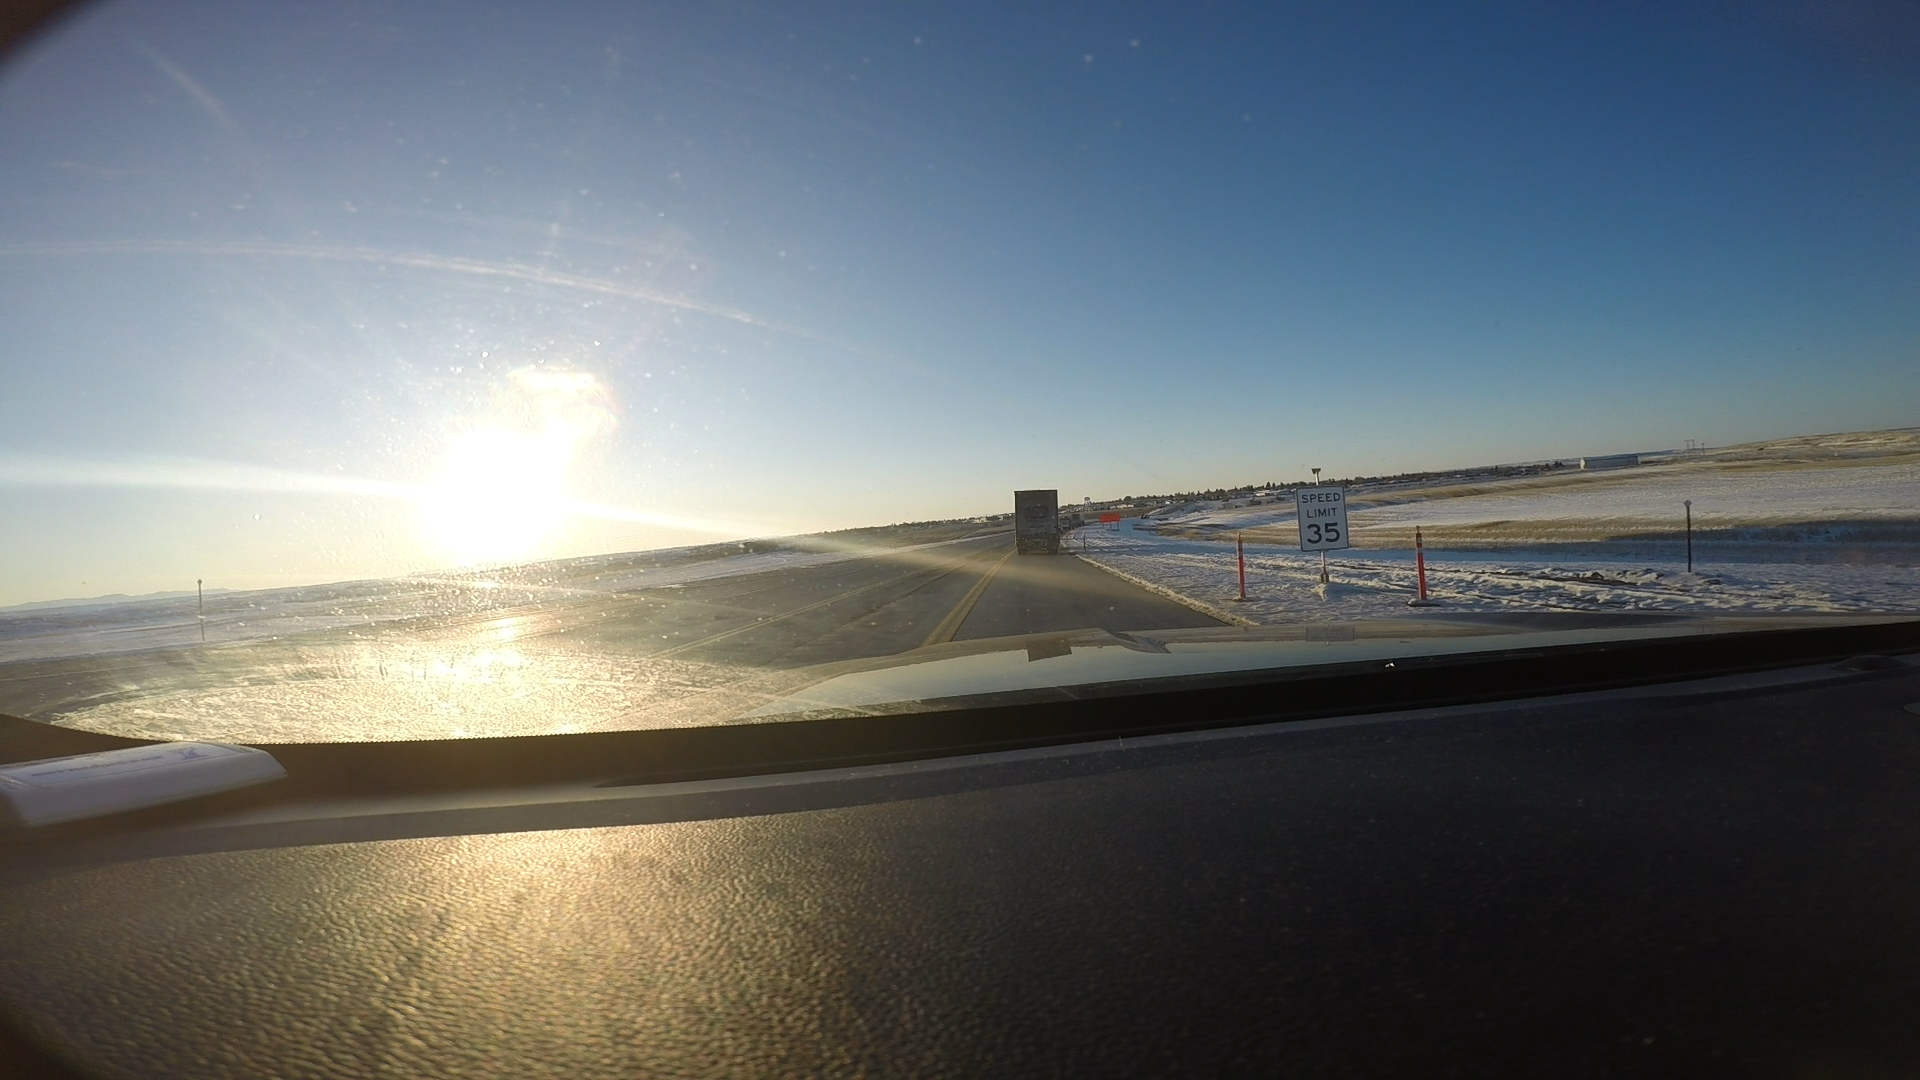
Speed limit sign label: mph35